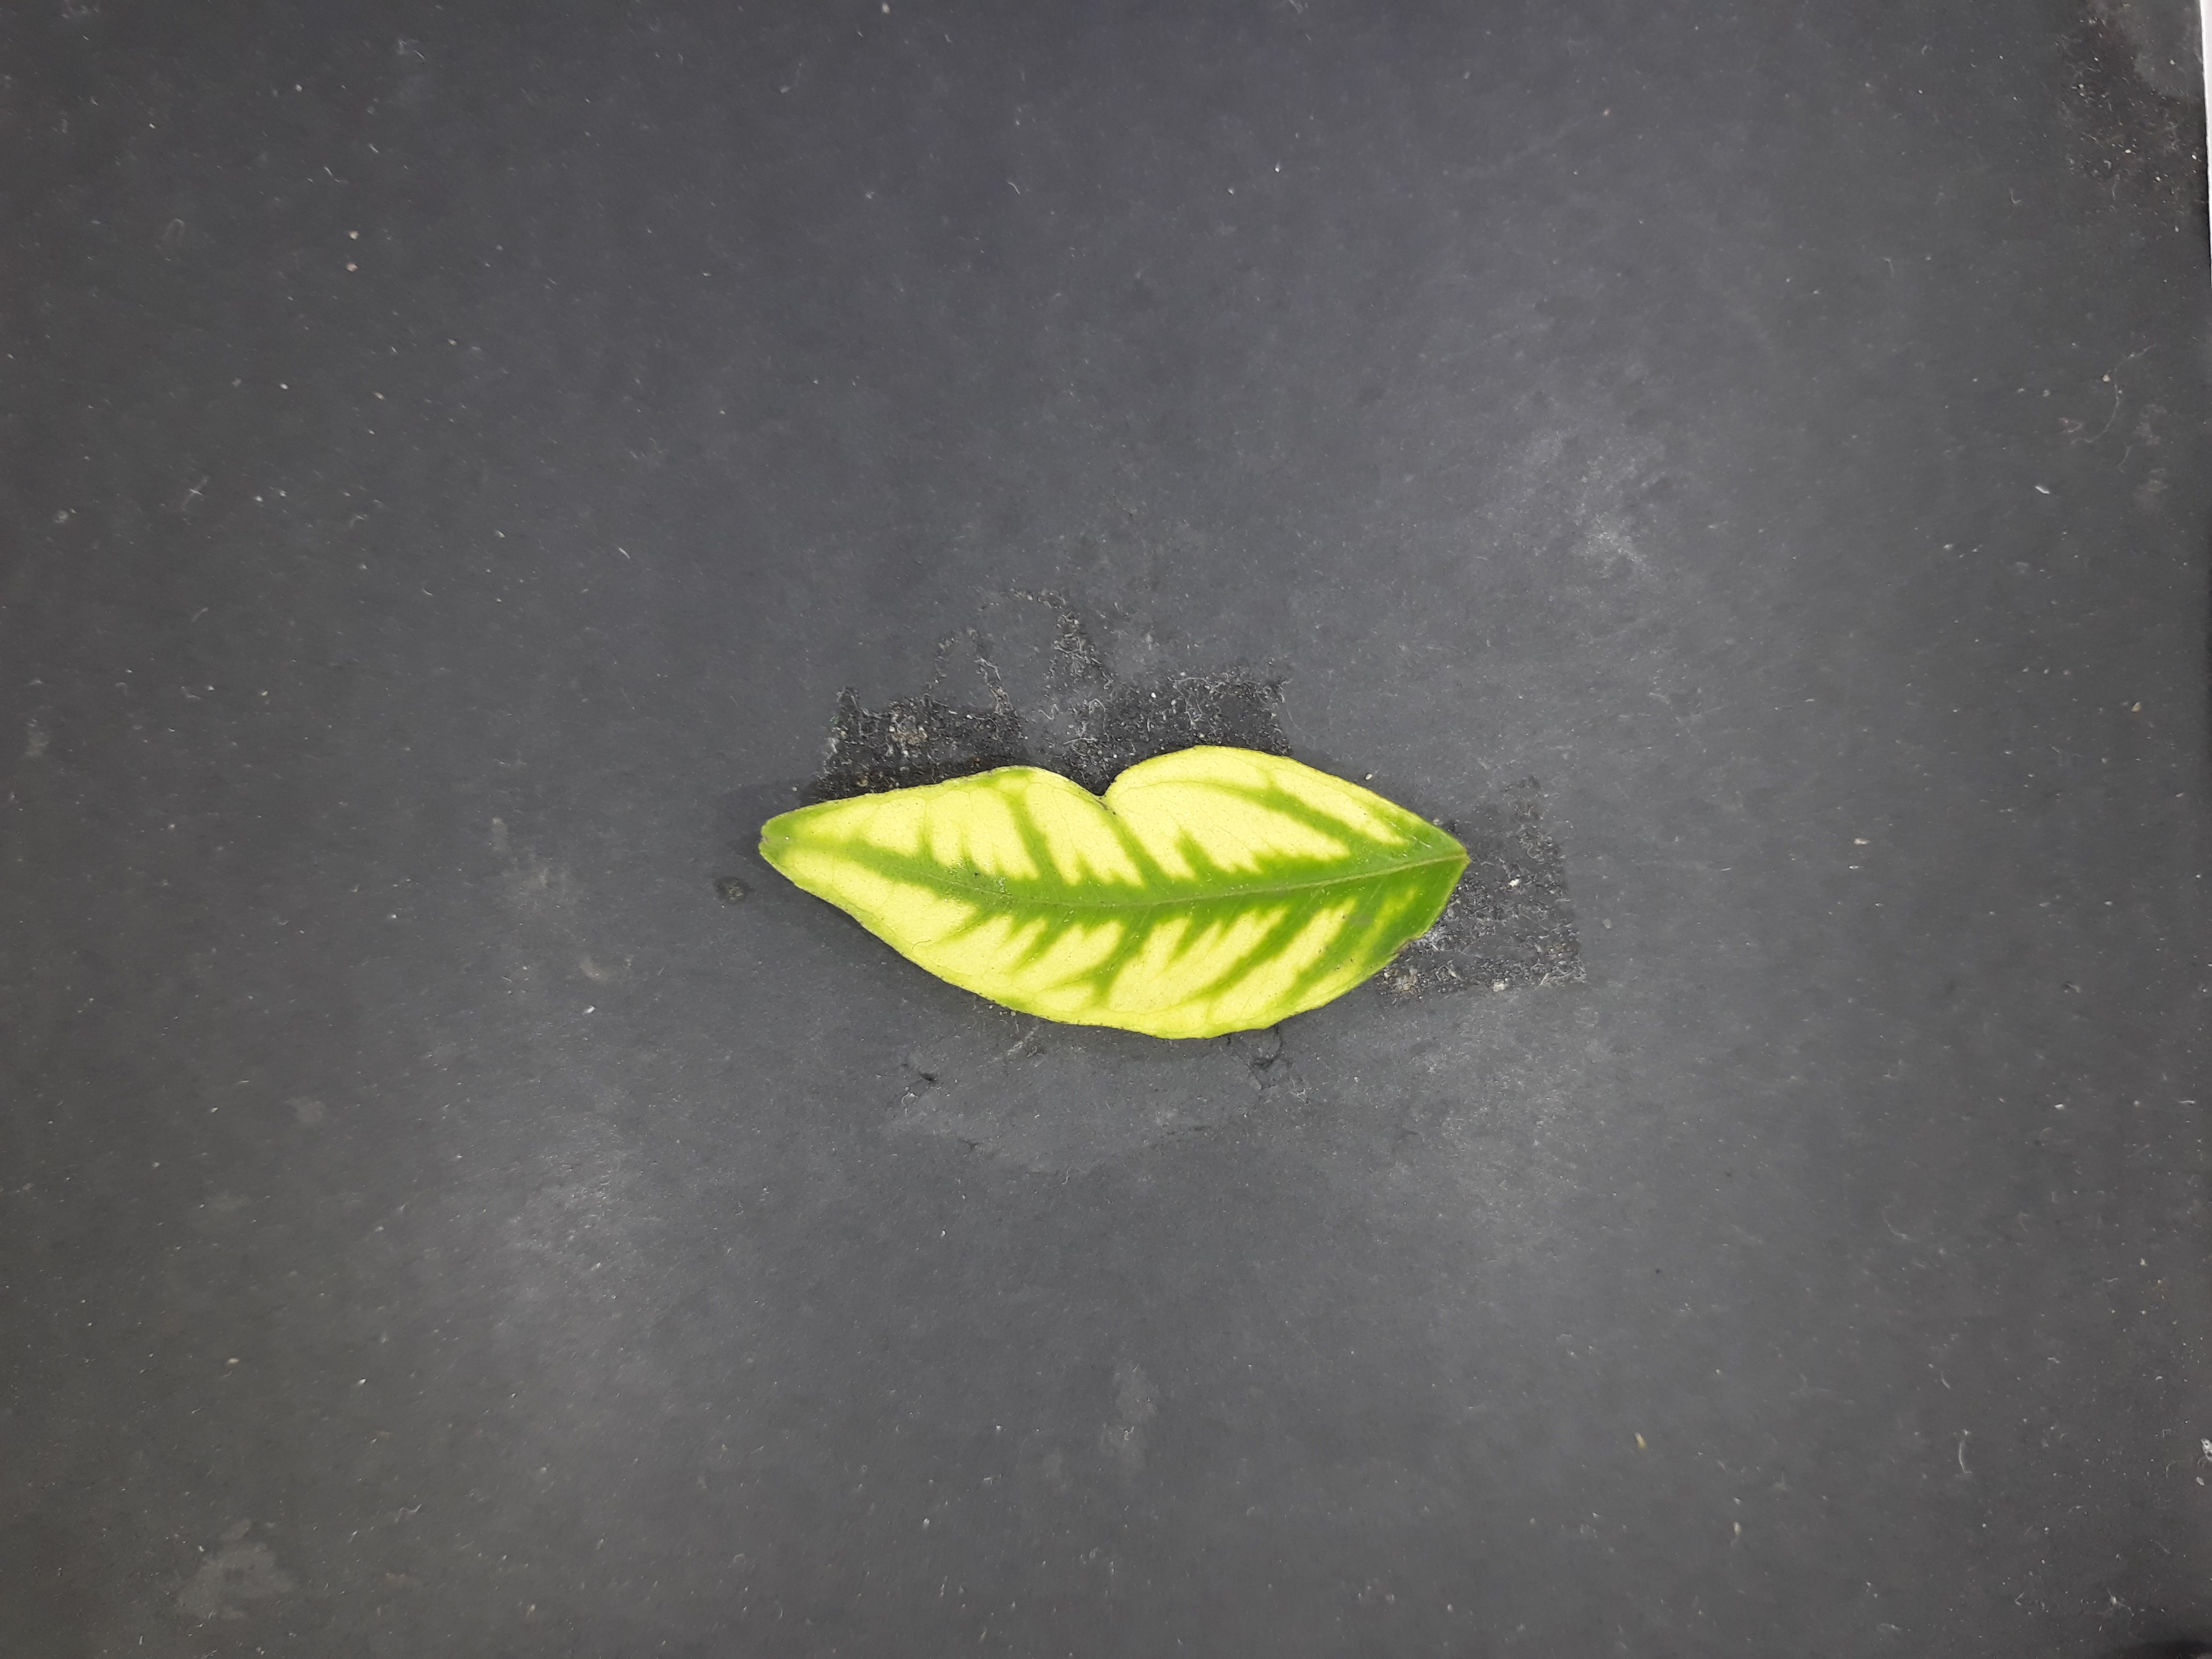
Label: Zinc deficiency (Zn)